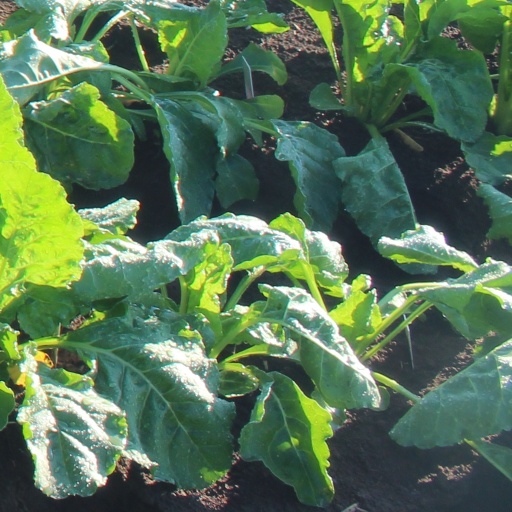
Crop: sugar beet